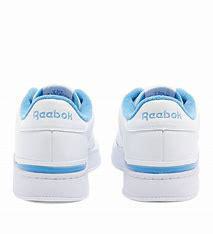
Brand: Reebok
Model: Ad Court